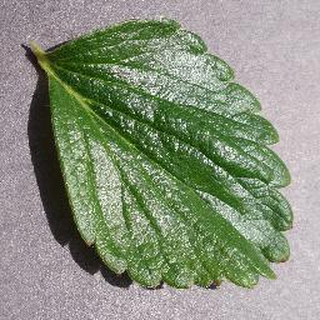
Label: healthy_strawberry